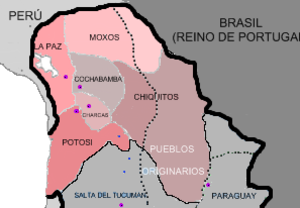
La Révolution de Chuquisaca est le soulèvement populaire survenu le 25 mai 1809 dans la ville de Chuquisaca, sise alors dans la vice-royauté du Río de la Plata. La Real Audiencia de Charcas, avec l’appui des milieux indépendantistes et du collège des docteurs de l’université, destituèrent le gouverneur en place et formèrent leur propre comité local de gouvernement. Ce mouvement de rébellion se produisit dans un contexte de flottement politique consécutif à l’occupation par les troupes napoléonniennes d’une partie de la métropole espagnole ; la mise en détention de la famille royale par la France avait déterminé la création en Espagne de diverses juntes prétendant régner sur les territoires d’outre-mer au nom du souverain déchu.